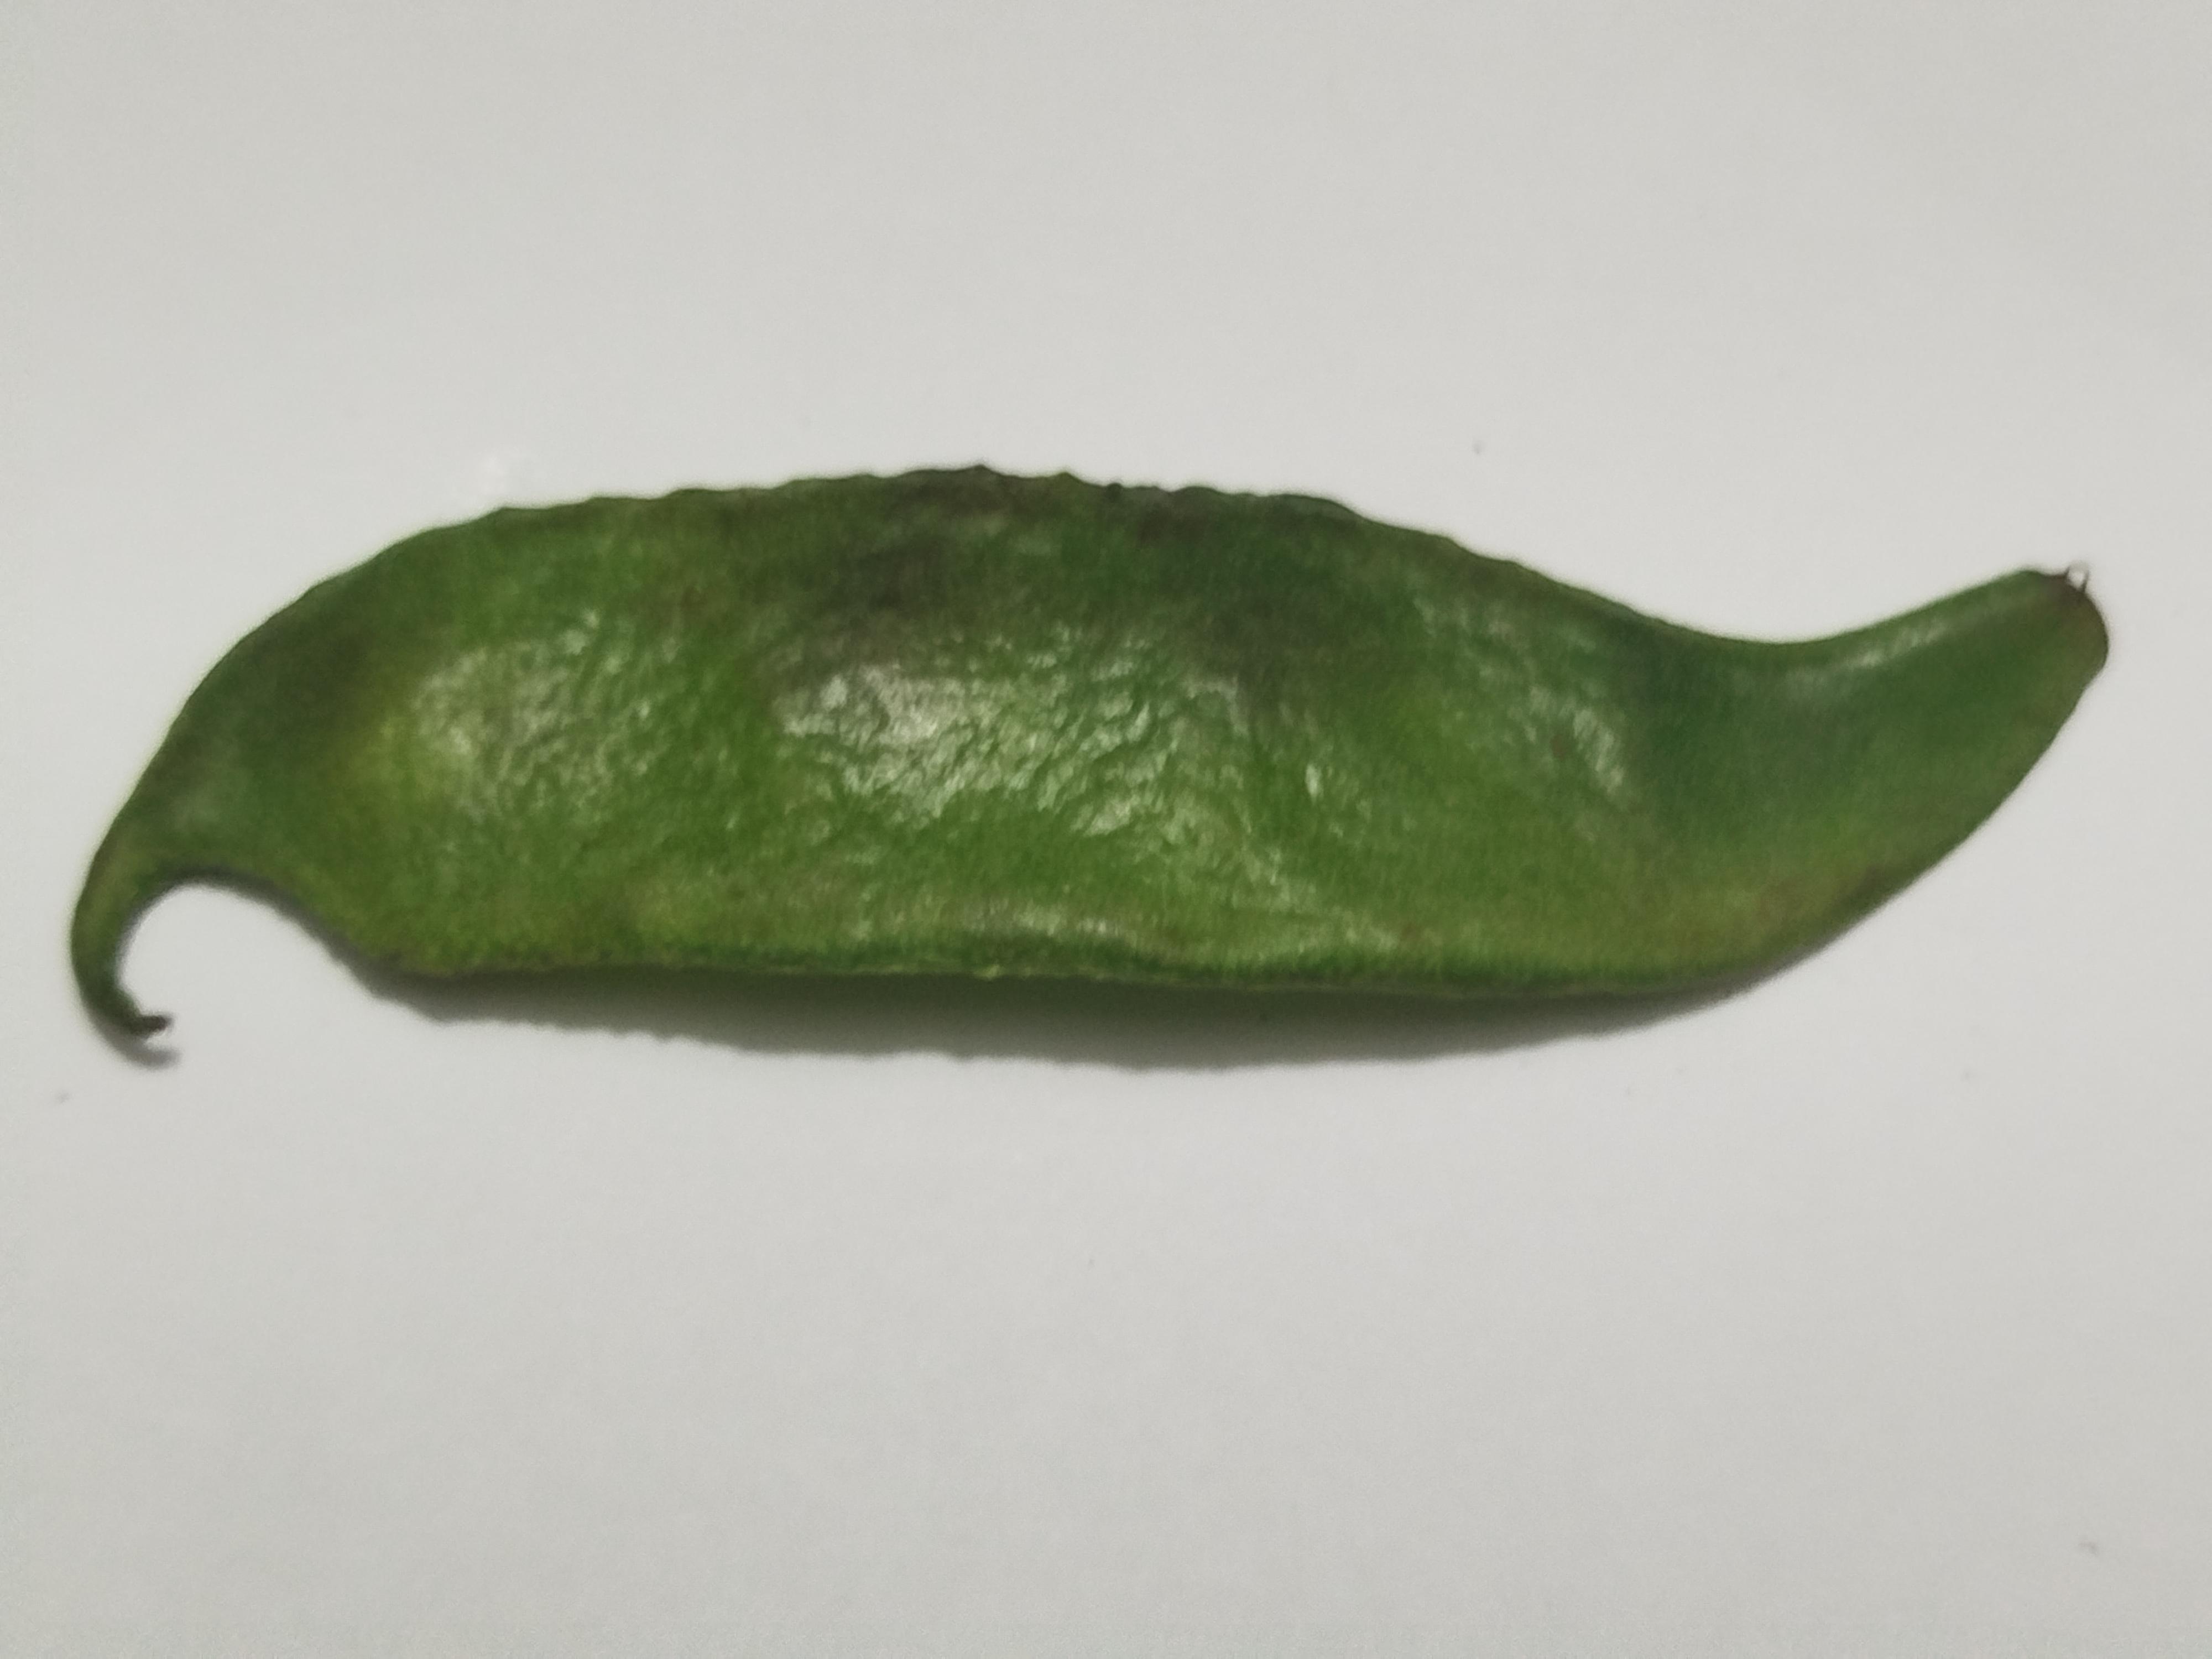
Label: Bean